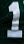
Number: 1